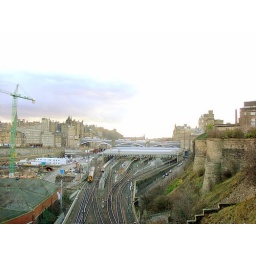
From just below Calton Hill. You can see part of the castle and the large bridge that crosses the city.